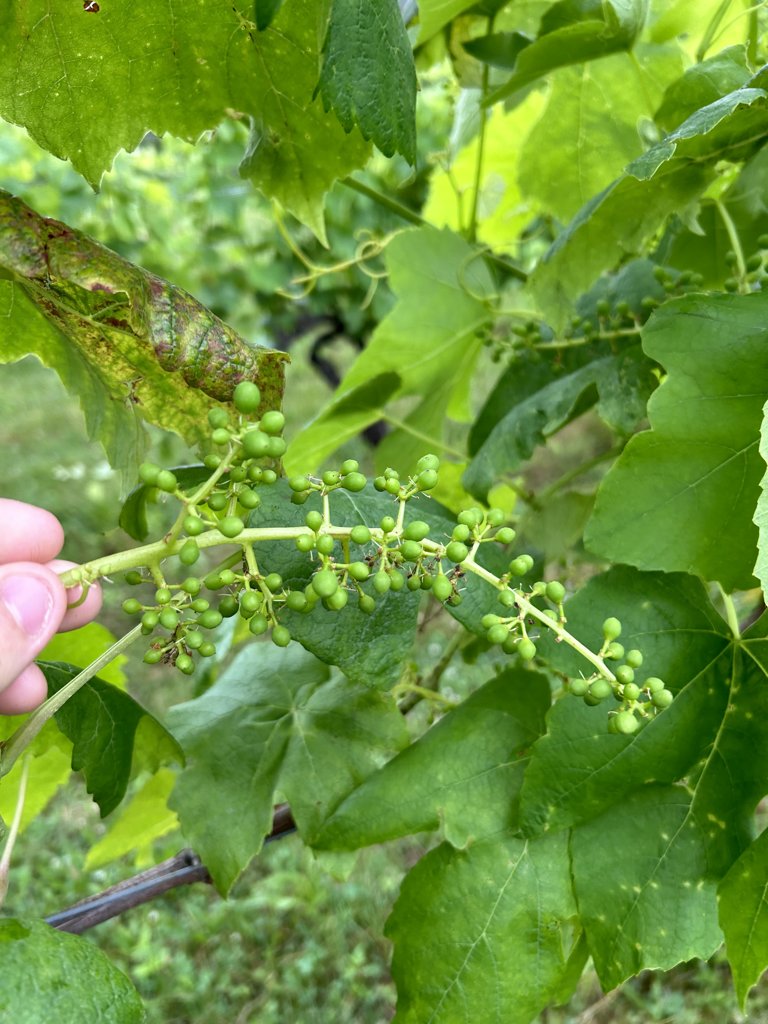
Berries visible: 148
Grape clusters: 2